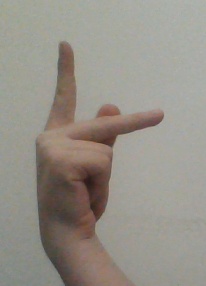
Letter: dha